Matt Freeman

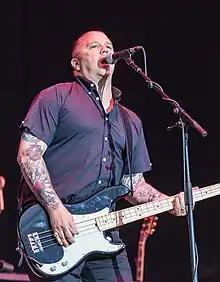
Freeman performing in 2017

Roger Matthew Freeman, also known as Matt McCall, (born April 23, 1966) is an American musician best known as the bassist of punk rock band Rancid. After forming several bands with guitarist and vocalist Tim Armstrong in the late 1980s and early 1990s, including ska-punk pioneers Operation Ivy, he and Armstrong formed Rancid with drummer Brett Reed. The band's success helped revive mainstream interest in punk, and they have released ten albums since their formation. Freeman has several side projects as well, including Devil's Brigade, in which Freeman sings lead vocals and plays bass. Freeman's style is characterized by aggressive walking lines and fills, typically played on a Fender Precision Bass.